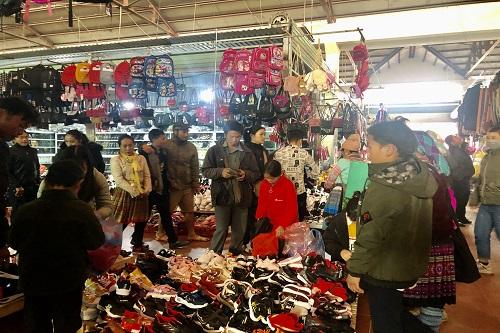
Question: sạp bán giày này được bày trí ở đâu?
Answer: ở trong một khu chợ